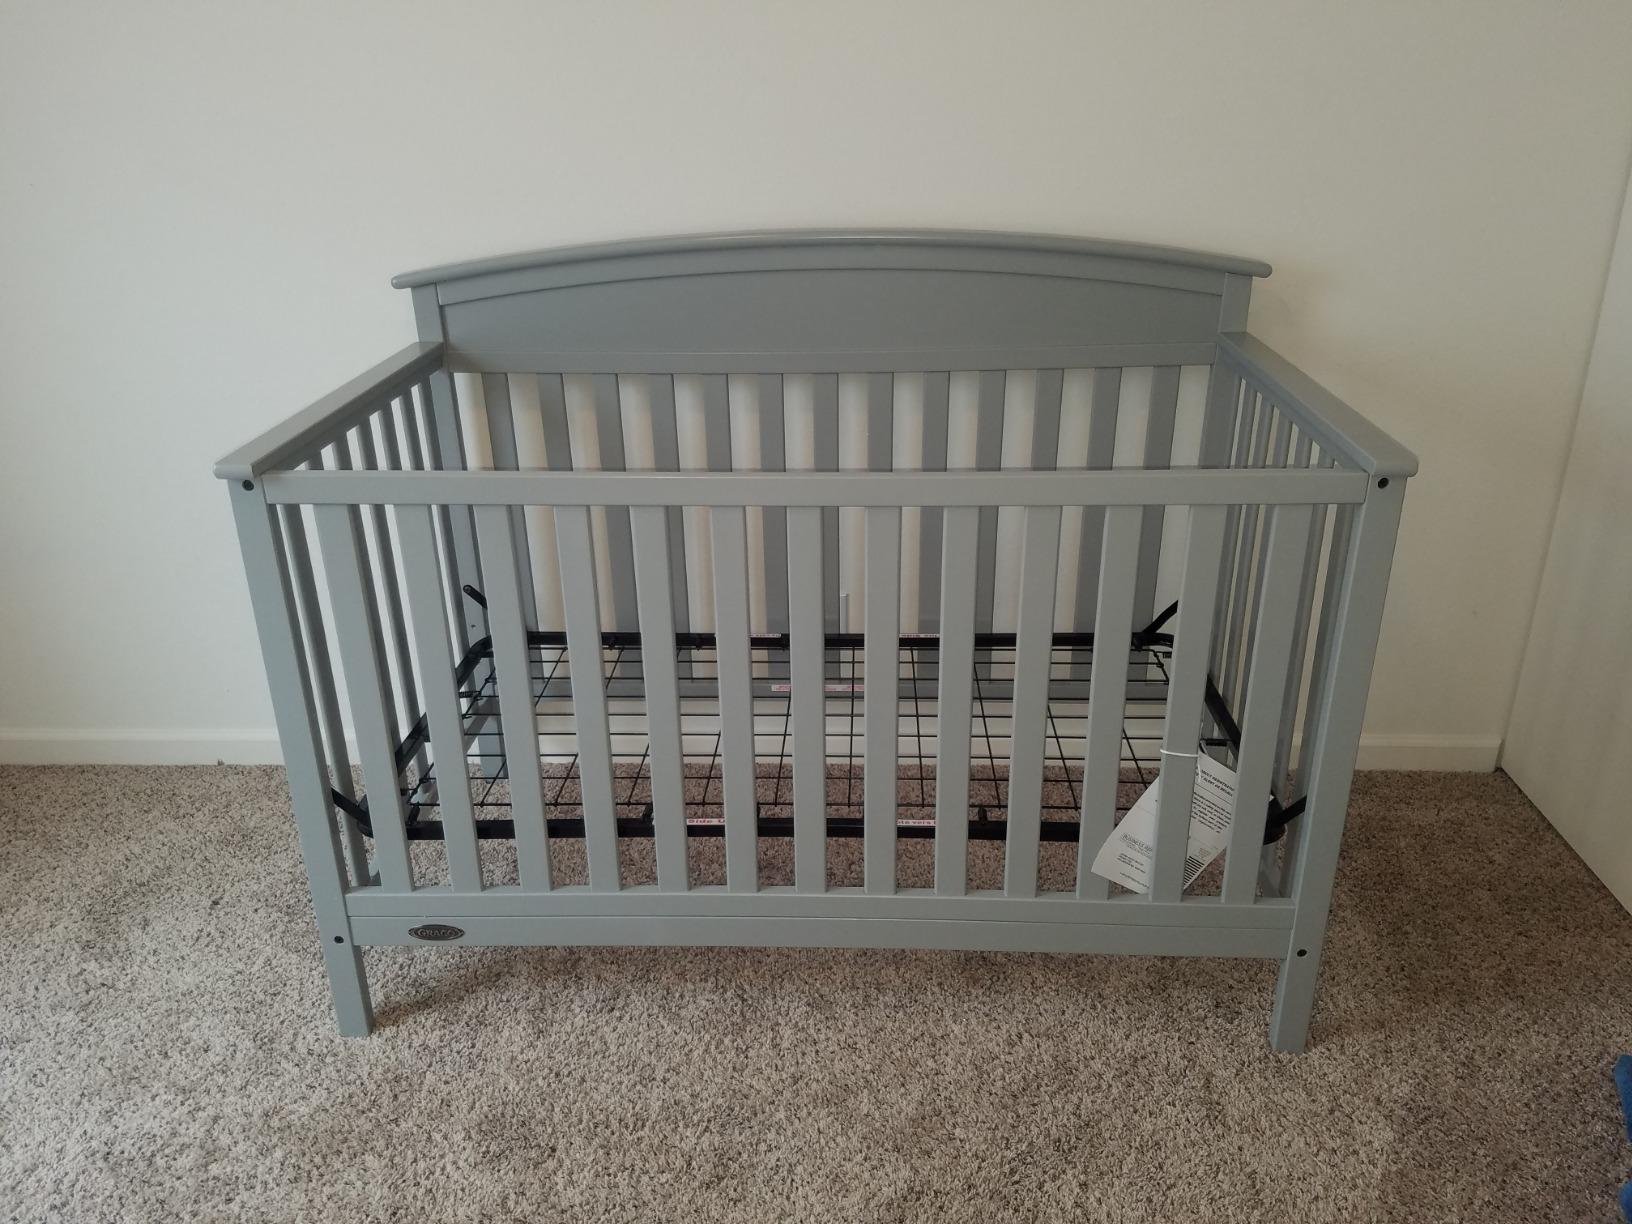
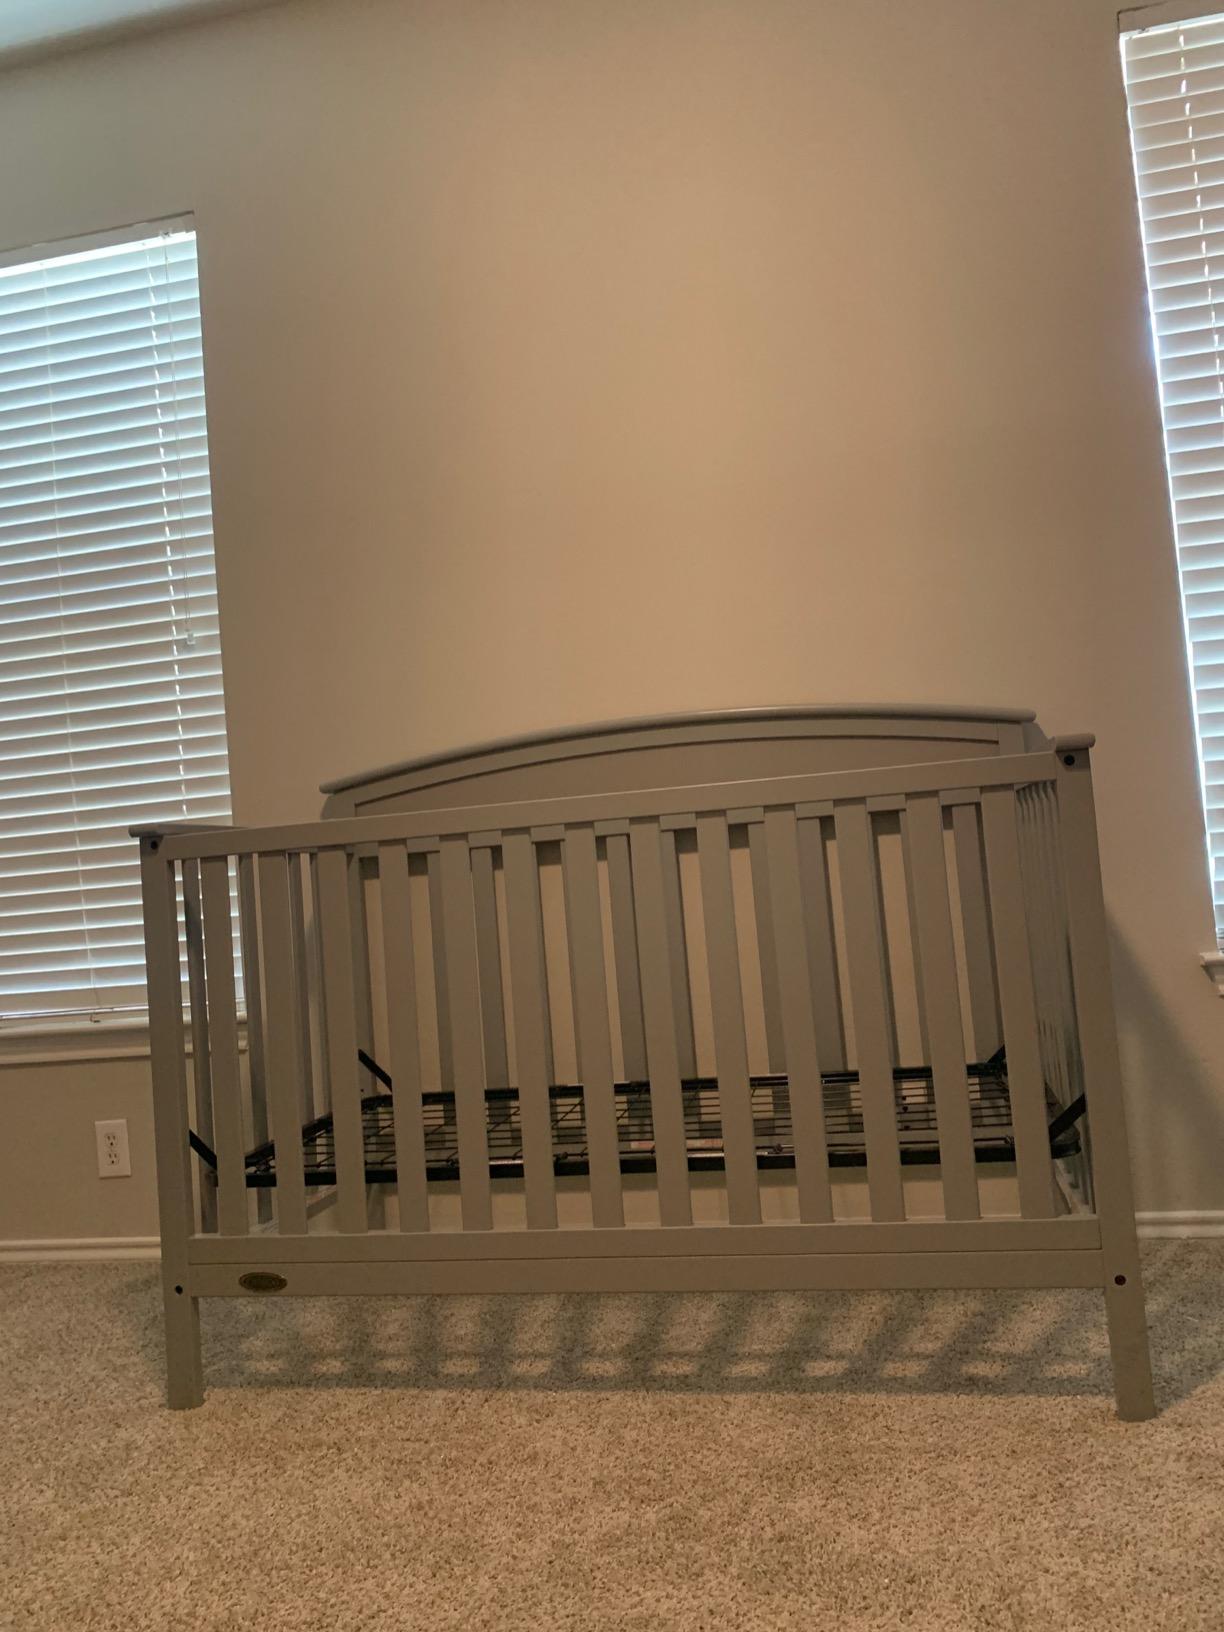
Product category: products_crib
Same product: yes